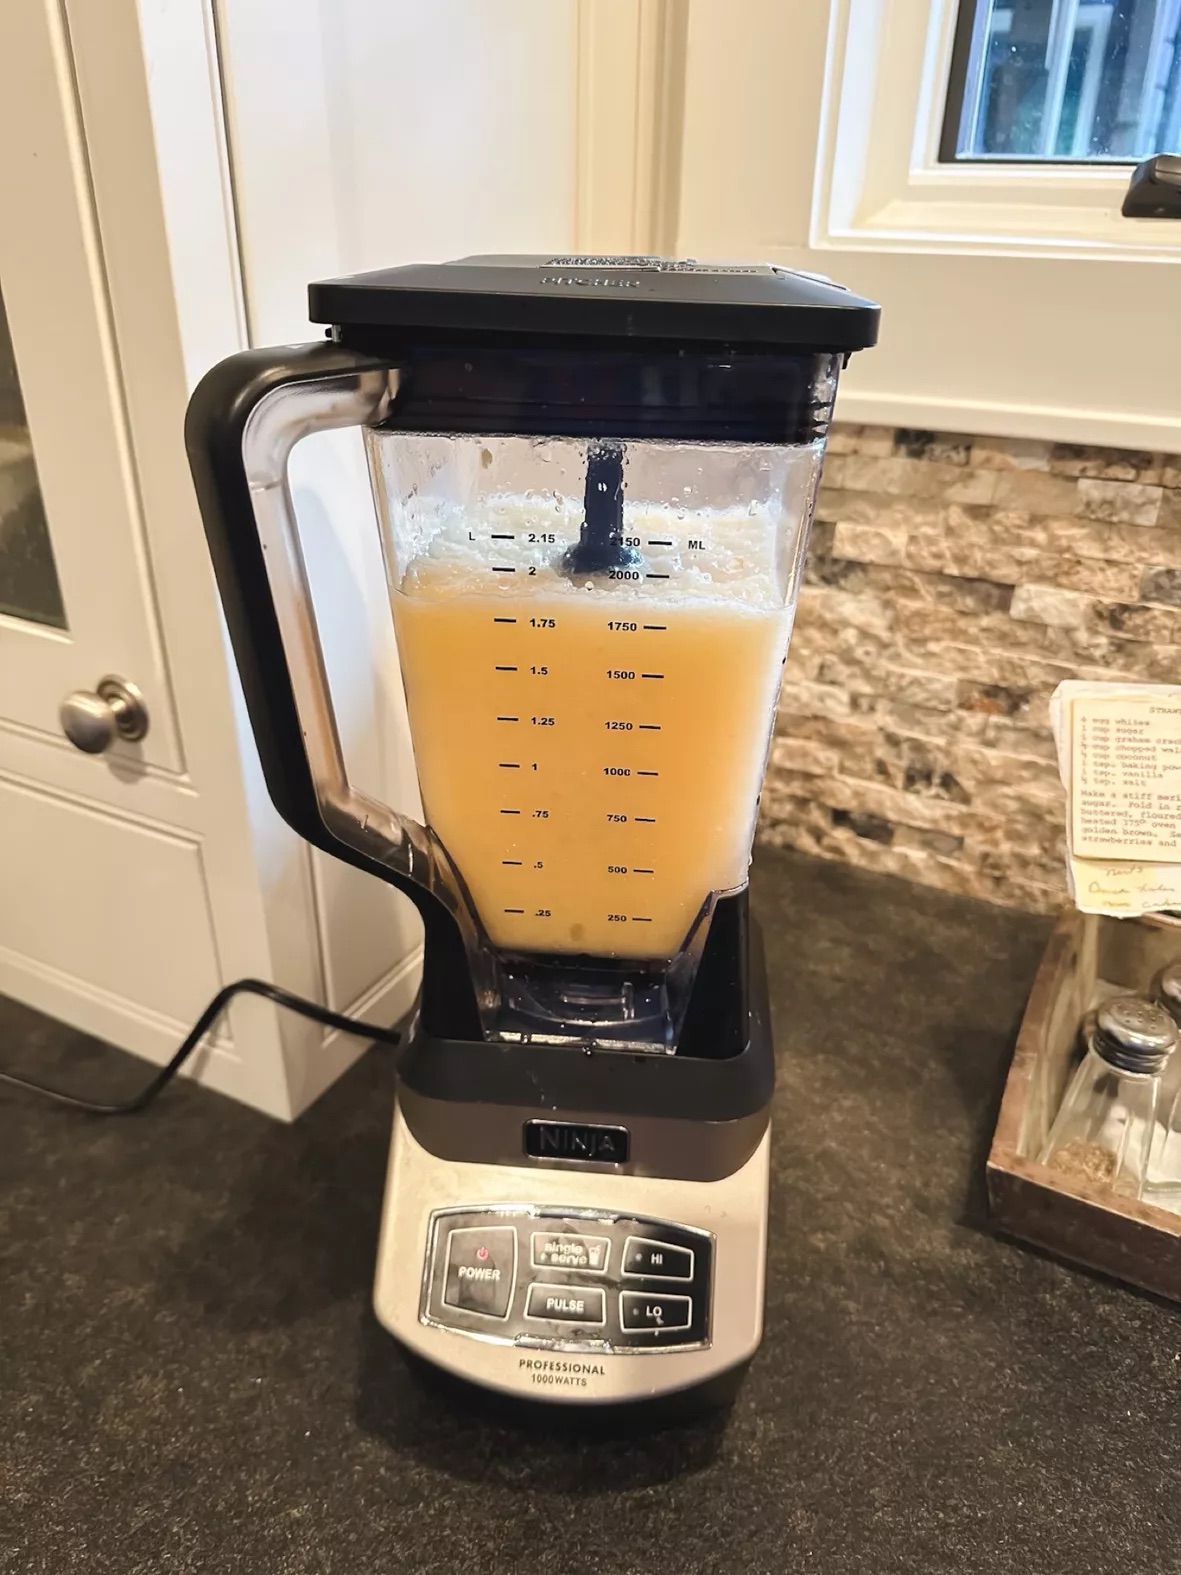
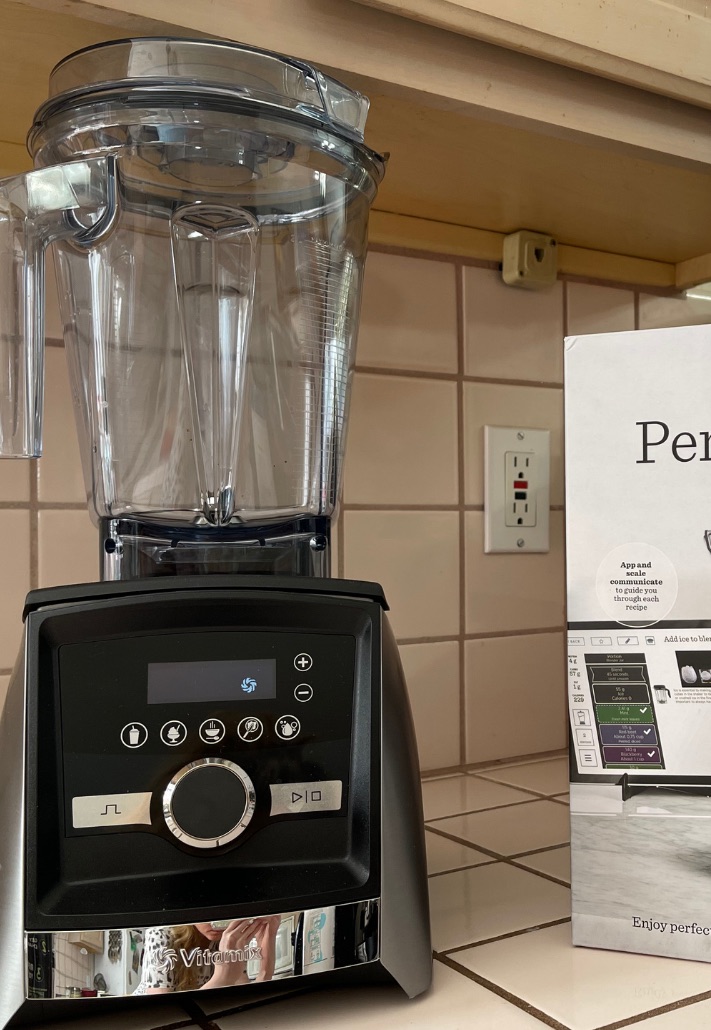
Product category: items_blender
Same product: no